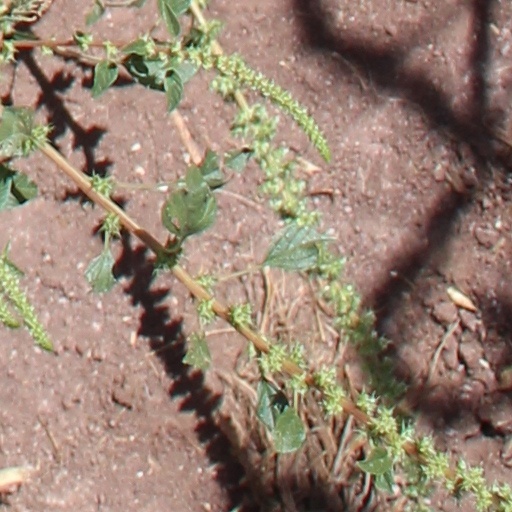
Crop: wheat